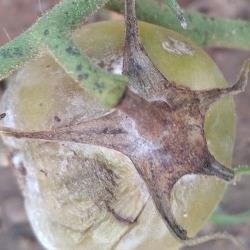
Crop: Tomato
Condition: tomato-late-blight-d